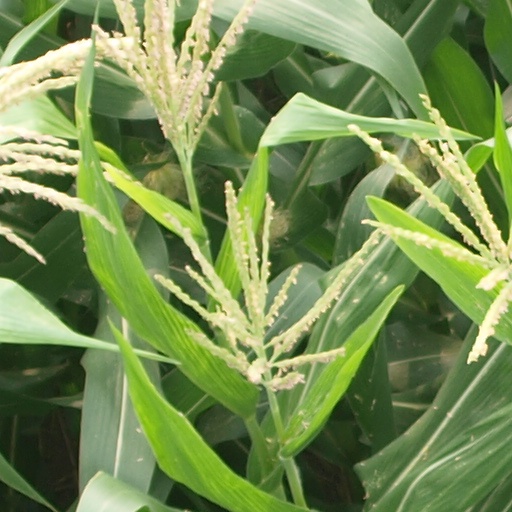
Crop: maize; corn